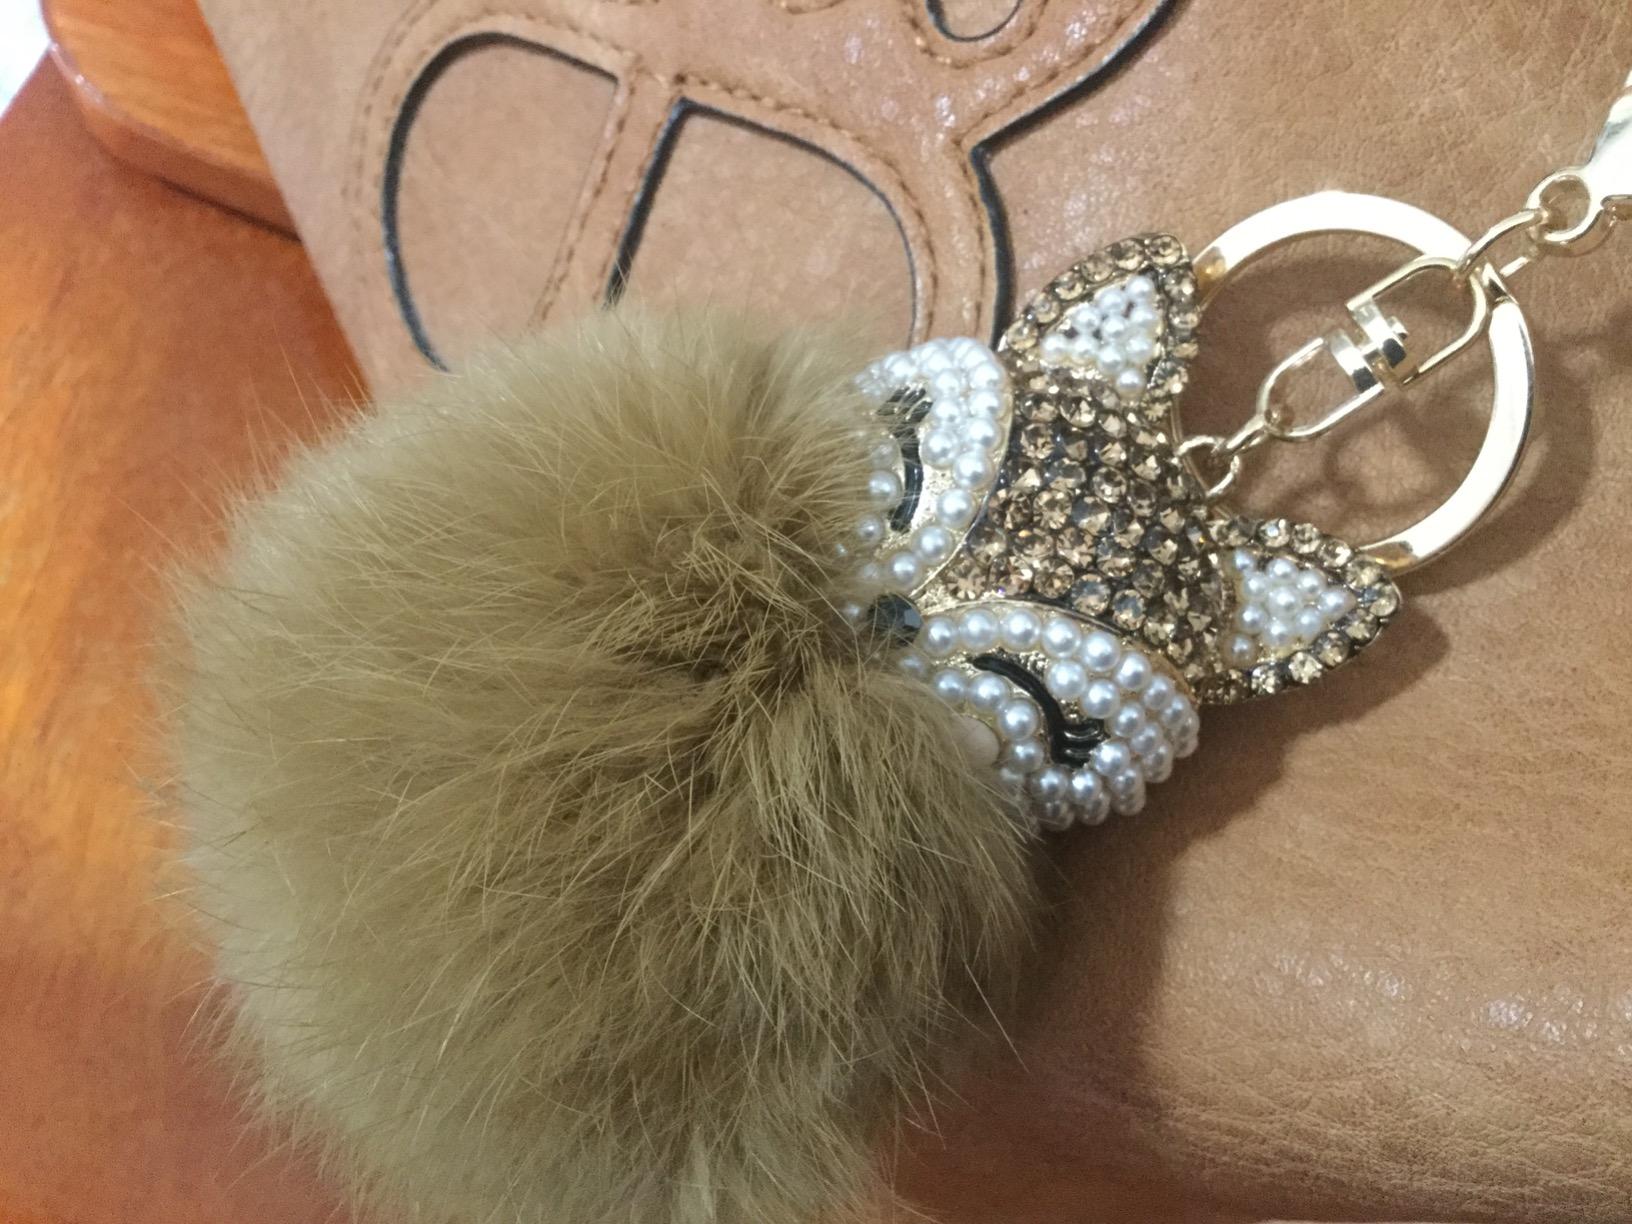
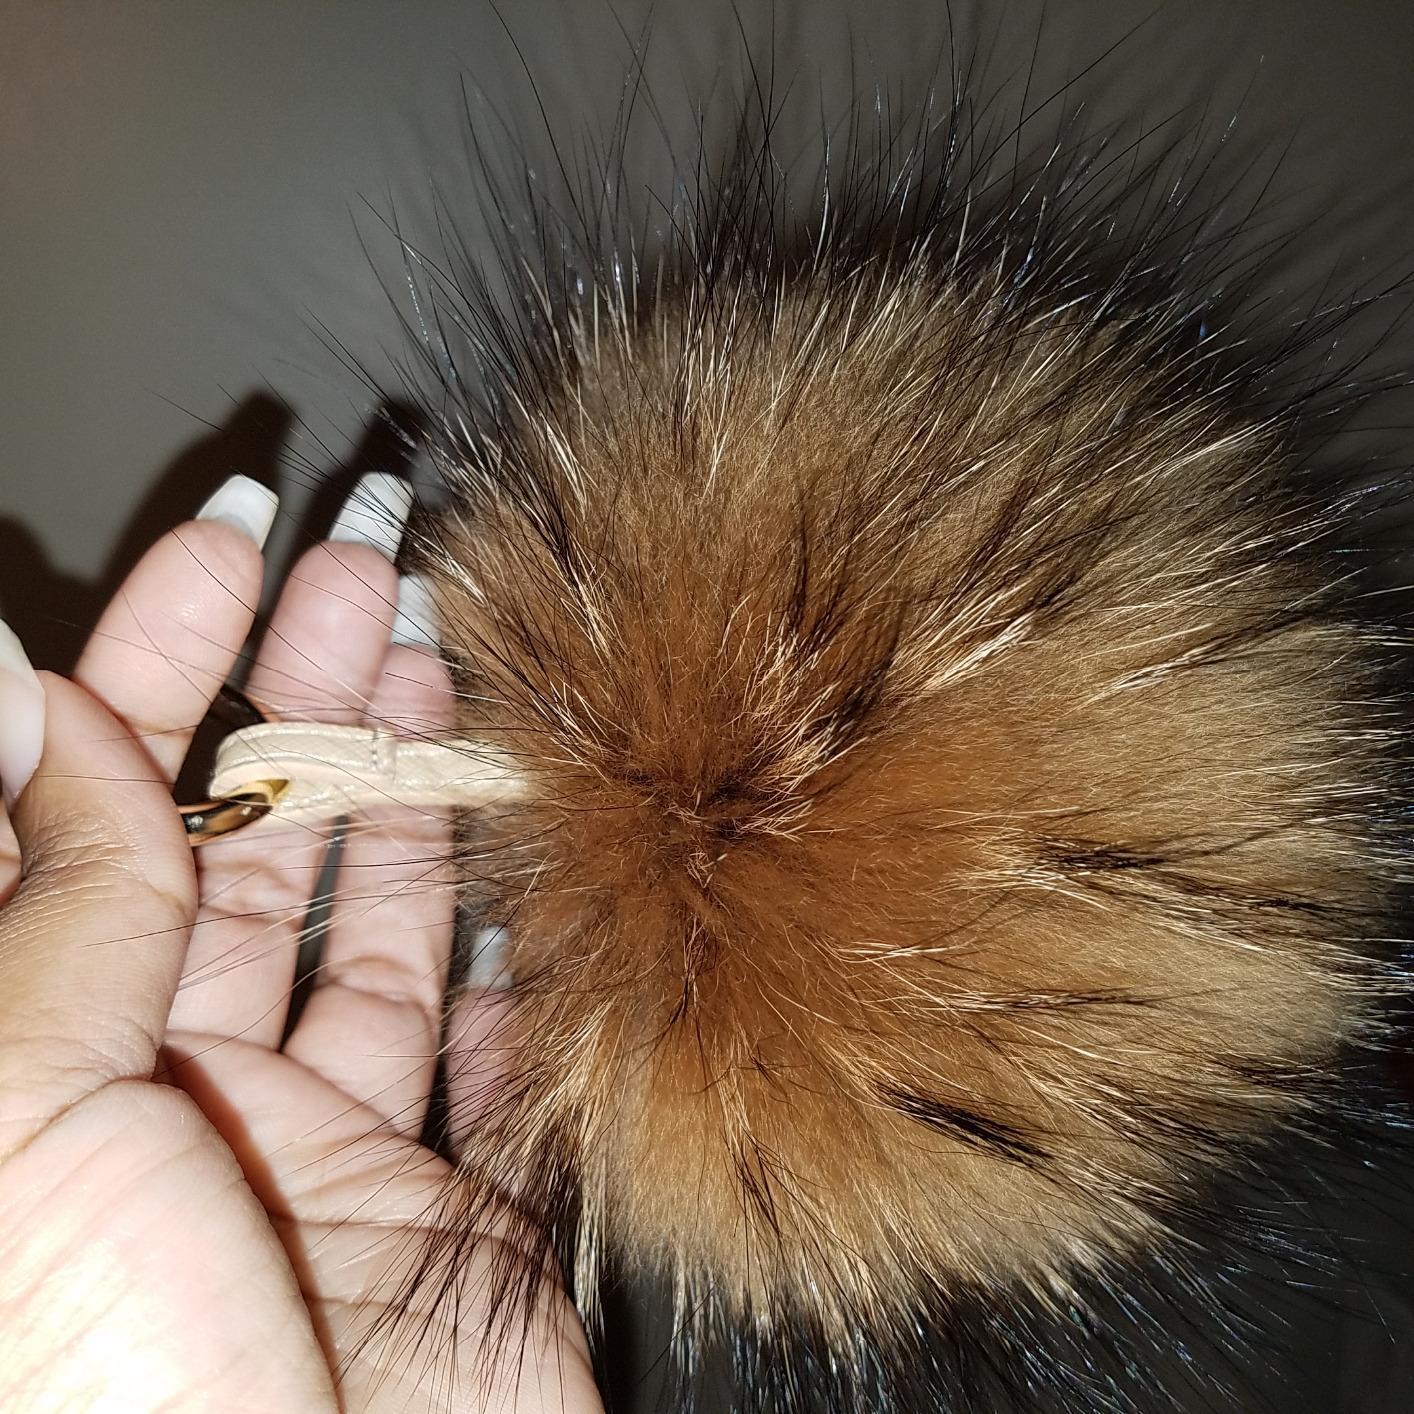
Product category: accessories_keychain
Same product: no